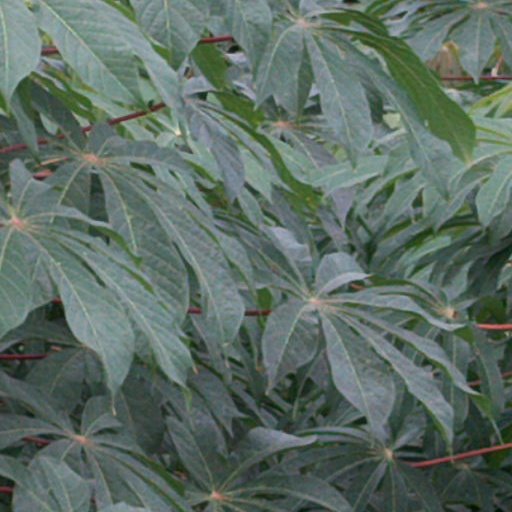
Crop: cassava